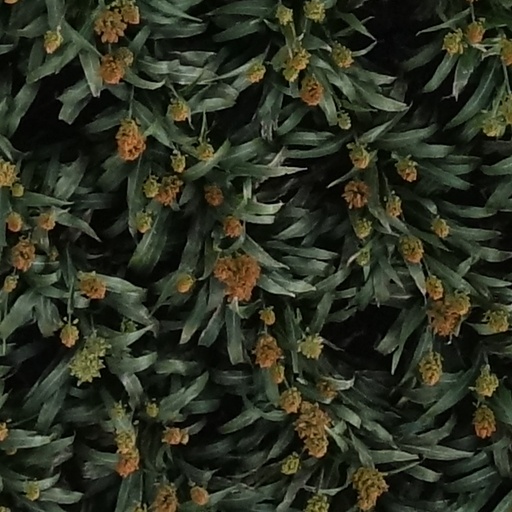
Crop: sorghum